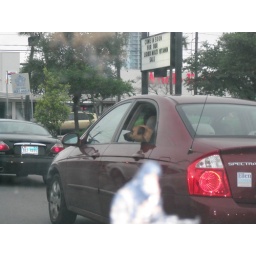
dog in car dog